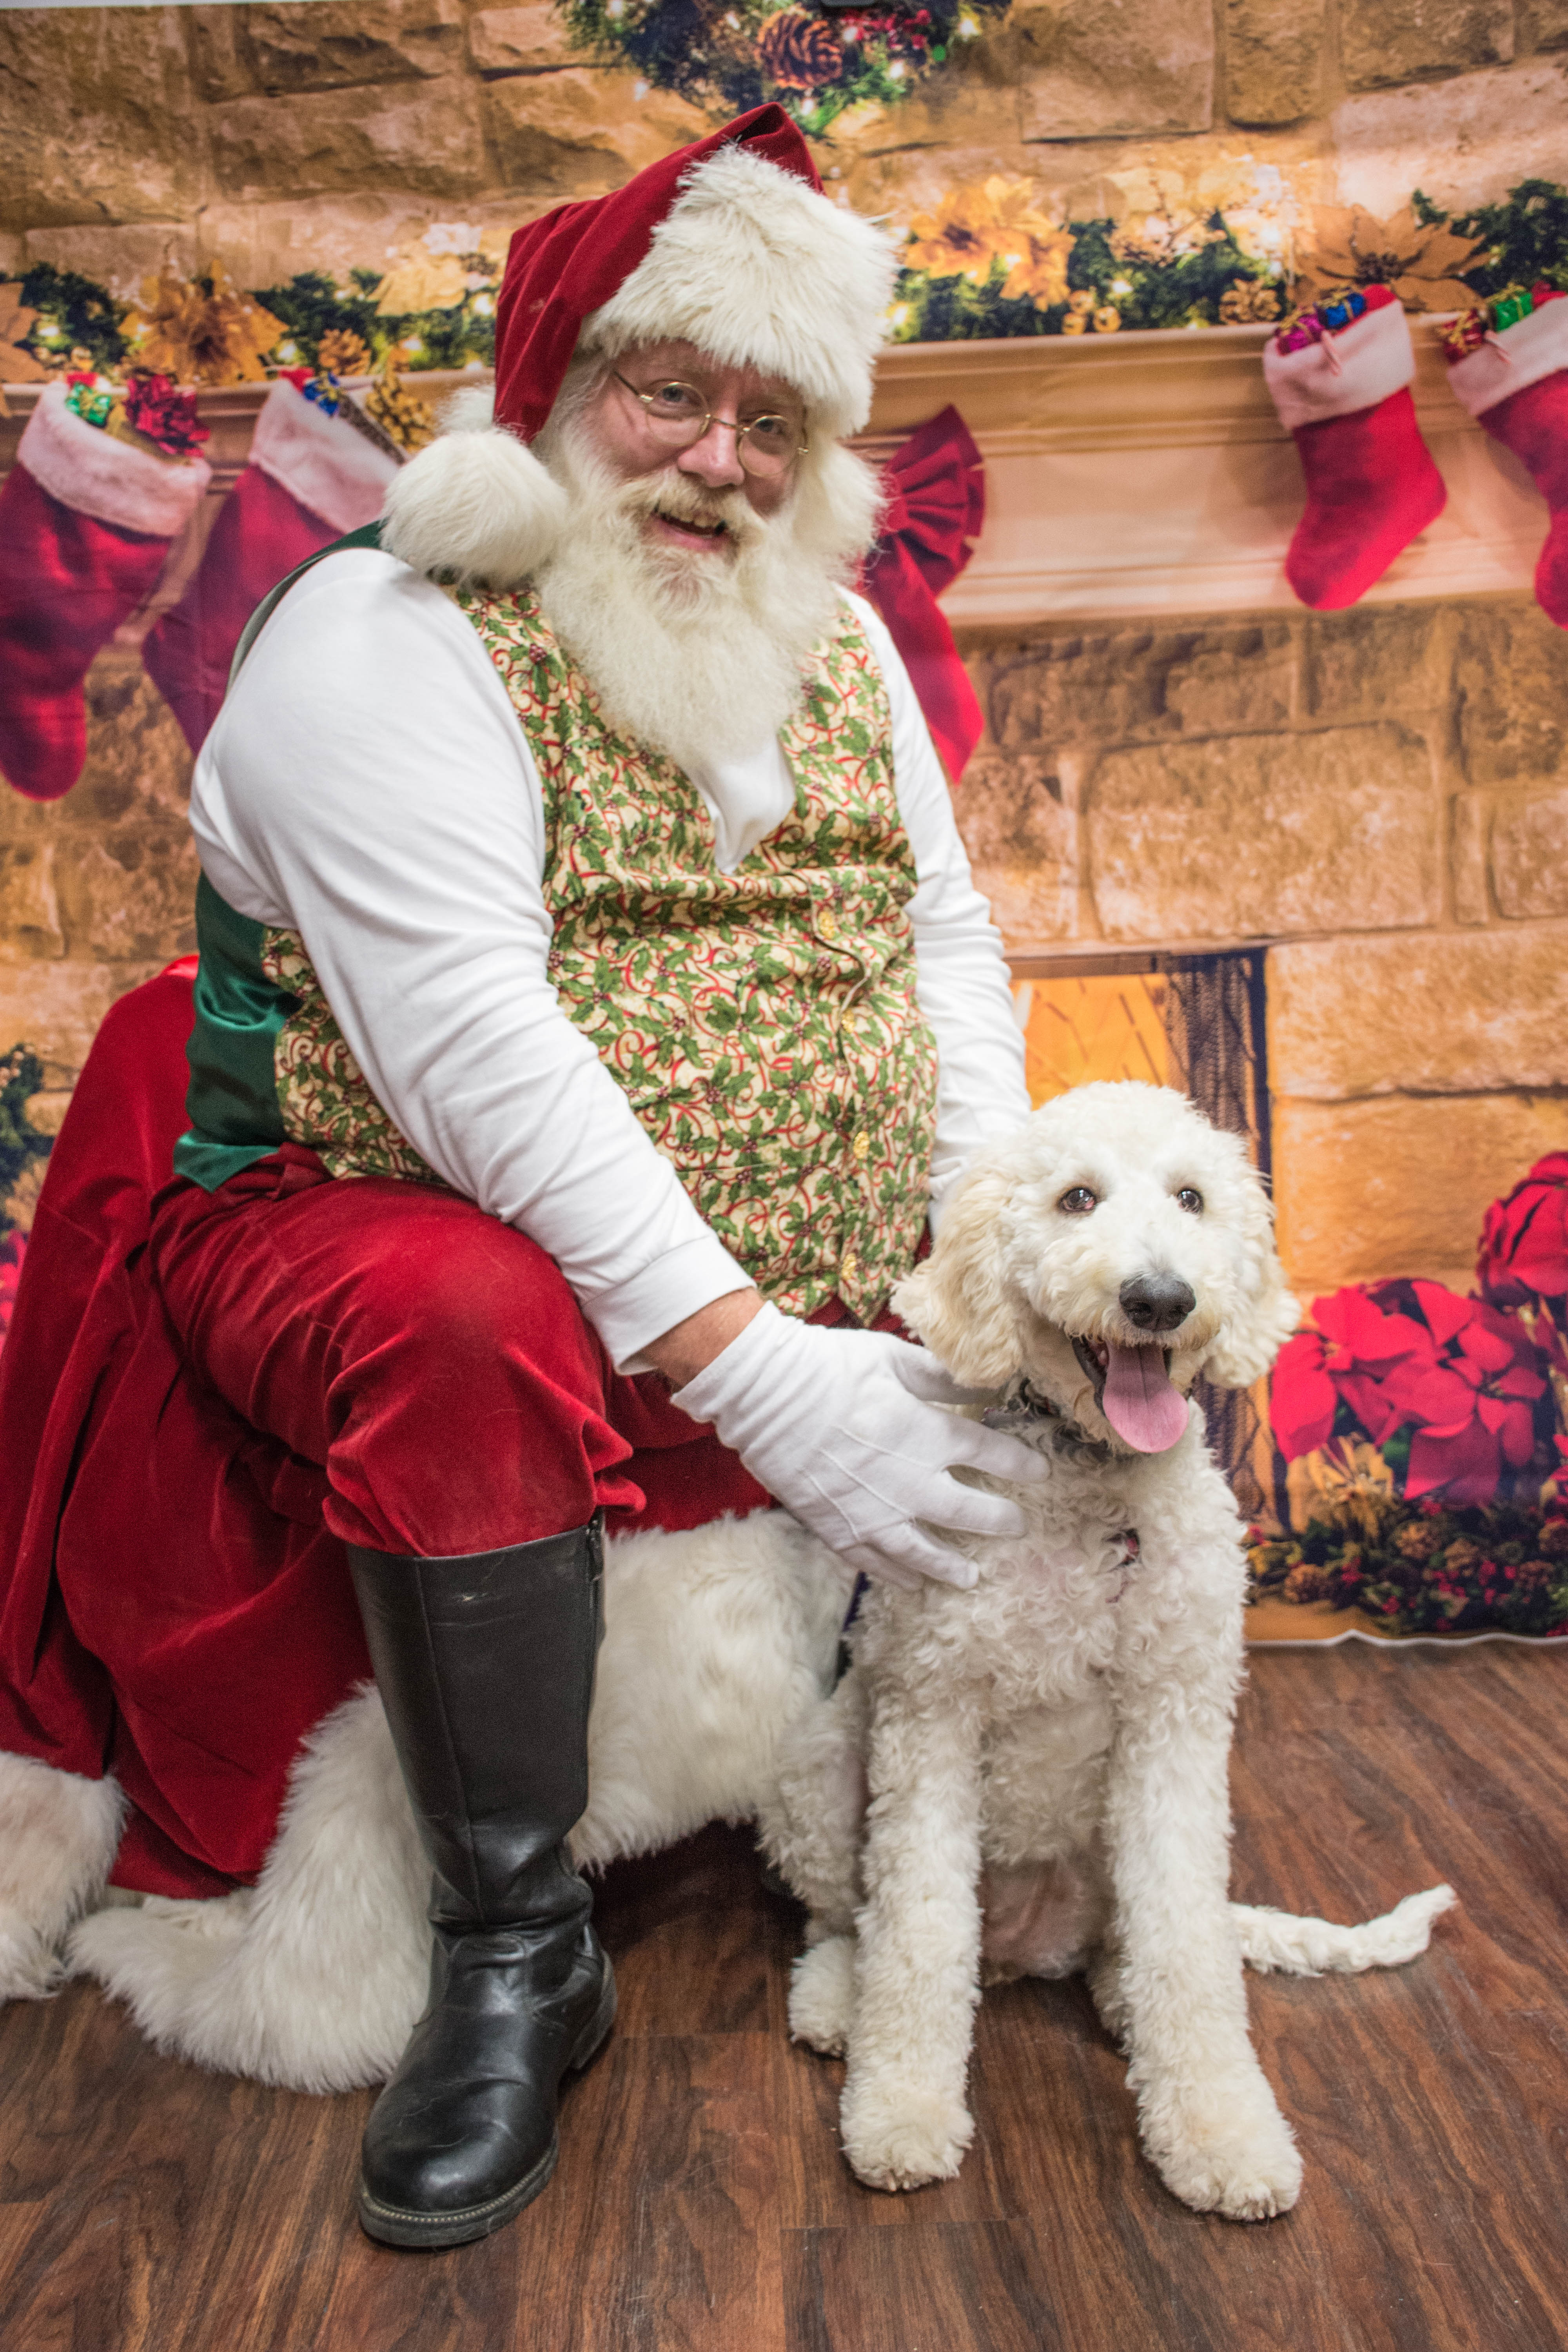
dog, santa, christmas, adorable, canidae, dog breed, carnivore, sporting group, companion dog, goldendoodle, christmas eve, labradoodle, fur, schnoodle